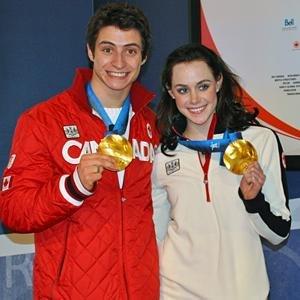
Tessa Virtue, née le 17 mai 1989 à London, est une patineuse artistique et danseuse sur glace canadienne. Avec son partenaire Scott Moir, elle est double championne Olympique 2010 et 2018, vice-championne Olympique 2014, triple championne du monde, triple championne des quatre continents, vainqueur de la Finale du Grand Prix, championne du monde junior et octuple championne du canada.
Scott Patrick Moir est un danseur sur glace canadien. Avec sa partenaire Tessa Virtue, il est double champion Olympique 2010 et 2018, vice-champion Olympique 2014, triple champion du monde, triple champion des quatre continents, vainqueur de la Finale du Grand Prix, champion du monde junior et octuple champion du canada.